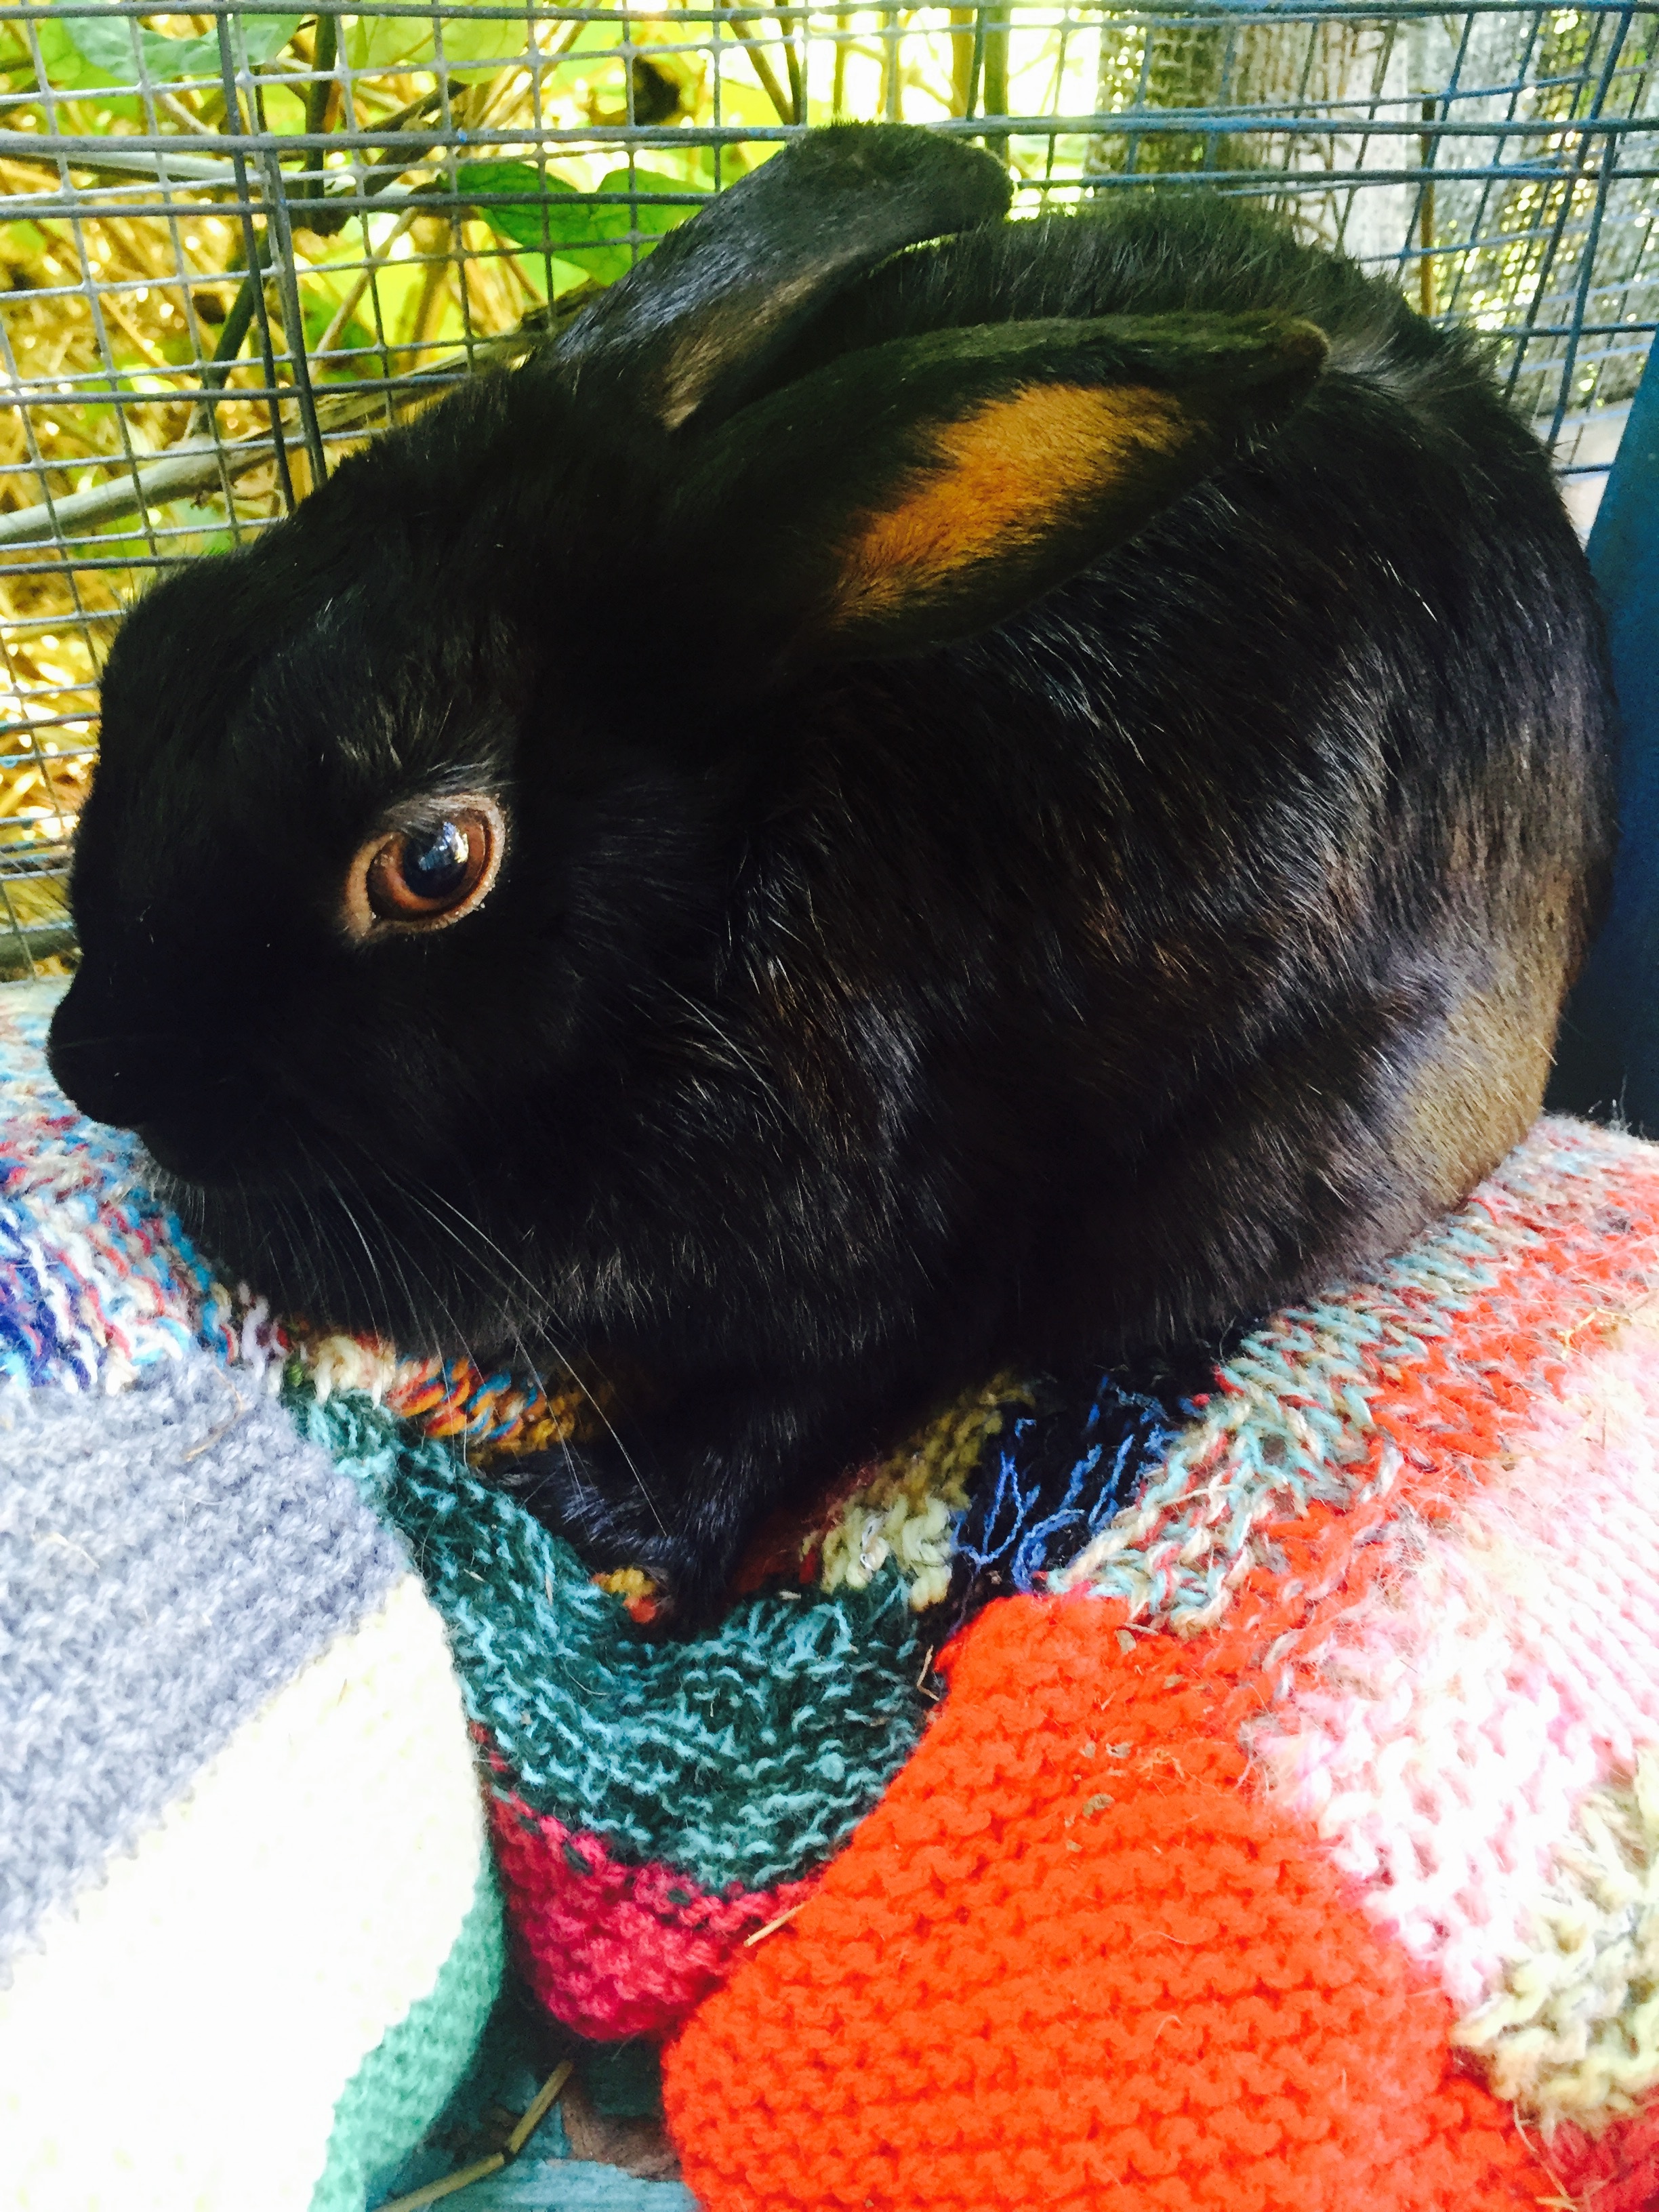
mammal, rodent, fauna, guinea pig, whiskers, vertebrate